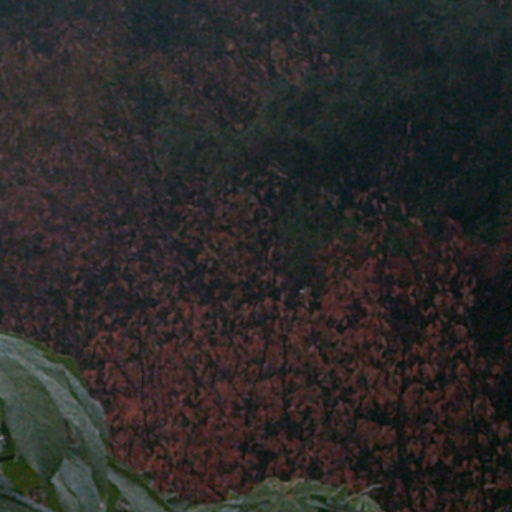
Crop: cassava